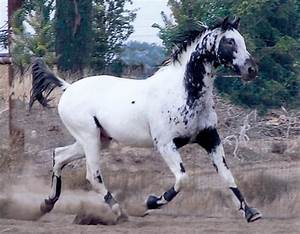
Label: cavallo